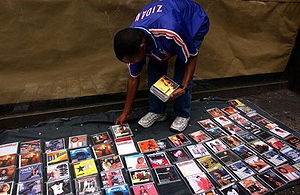
Piratkopiering
Gadesælger med piratkopierede cd'er
Udtrykket piratkopiering bruges til at beskrive uautoriseret kopiering af værket eller produkter, der af beskyttet af en eller flere immaterialrettigheder.